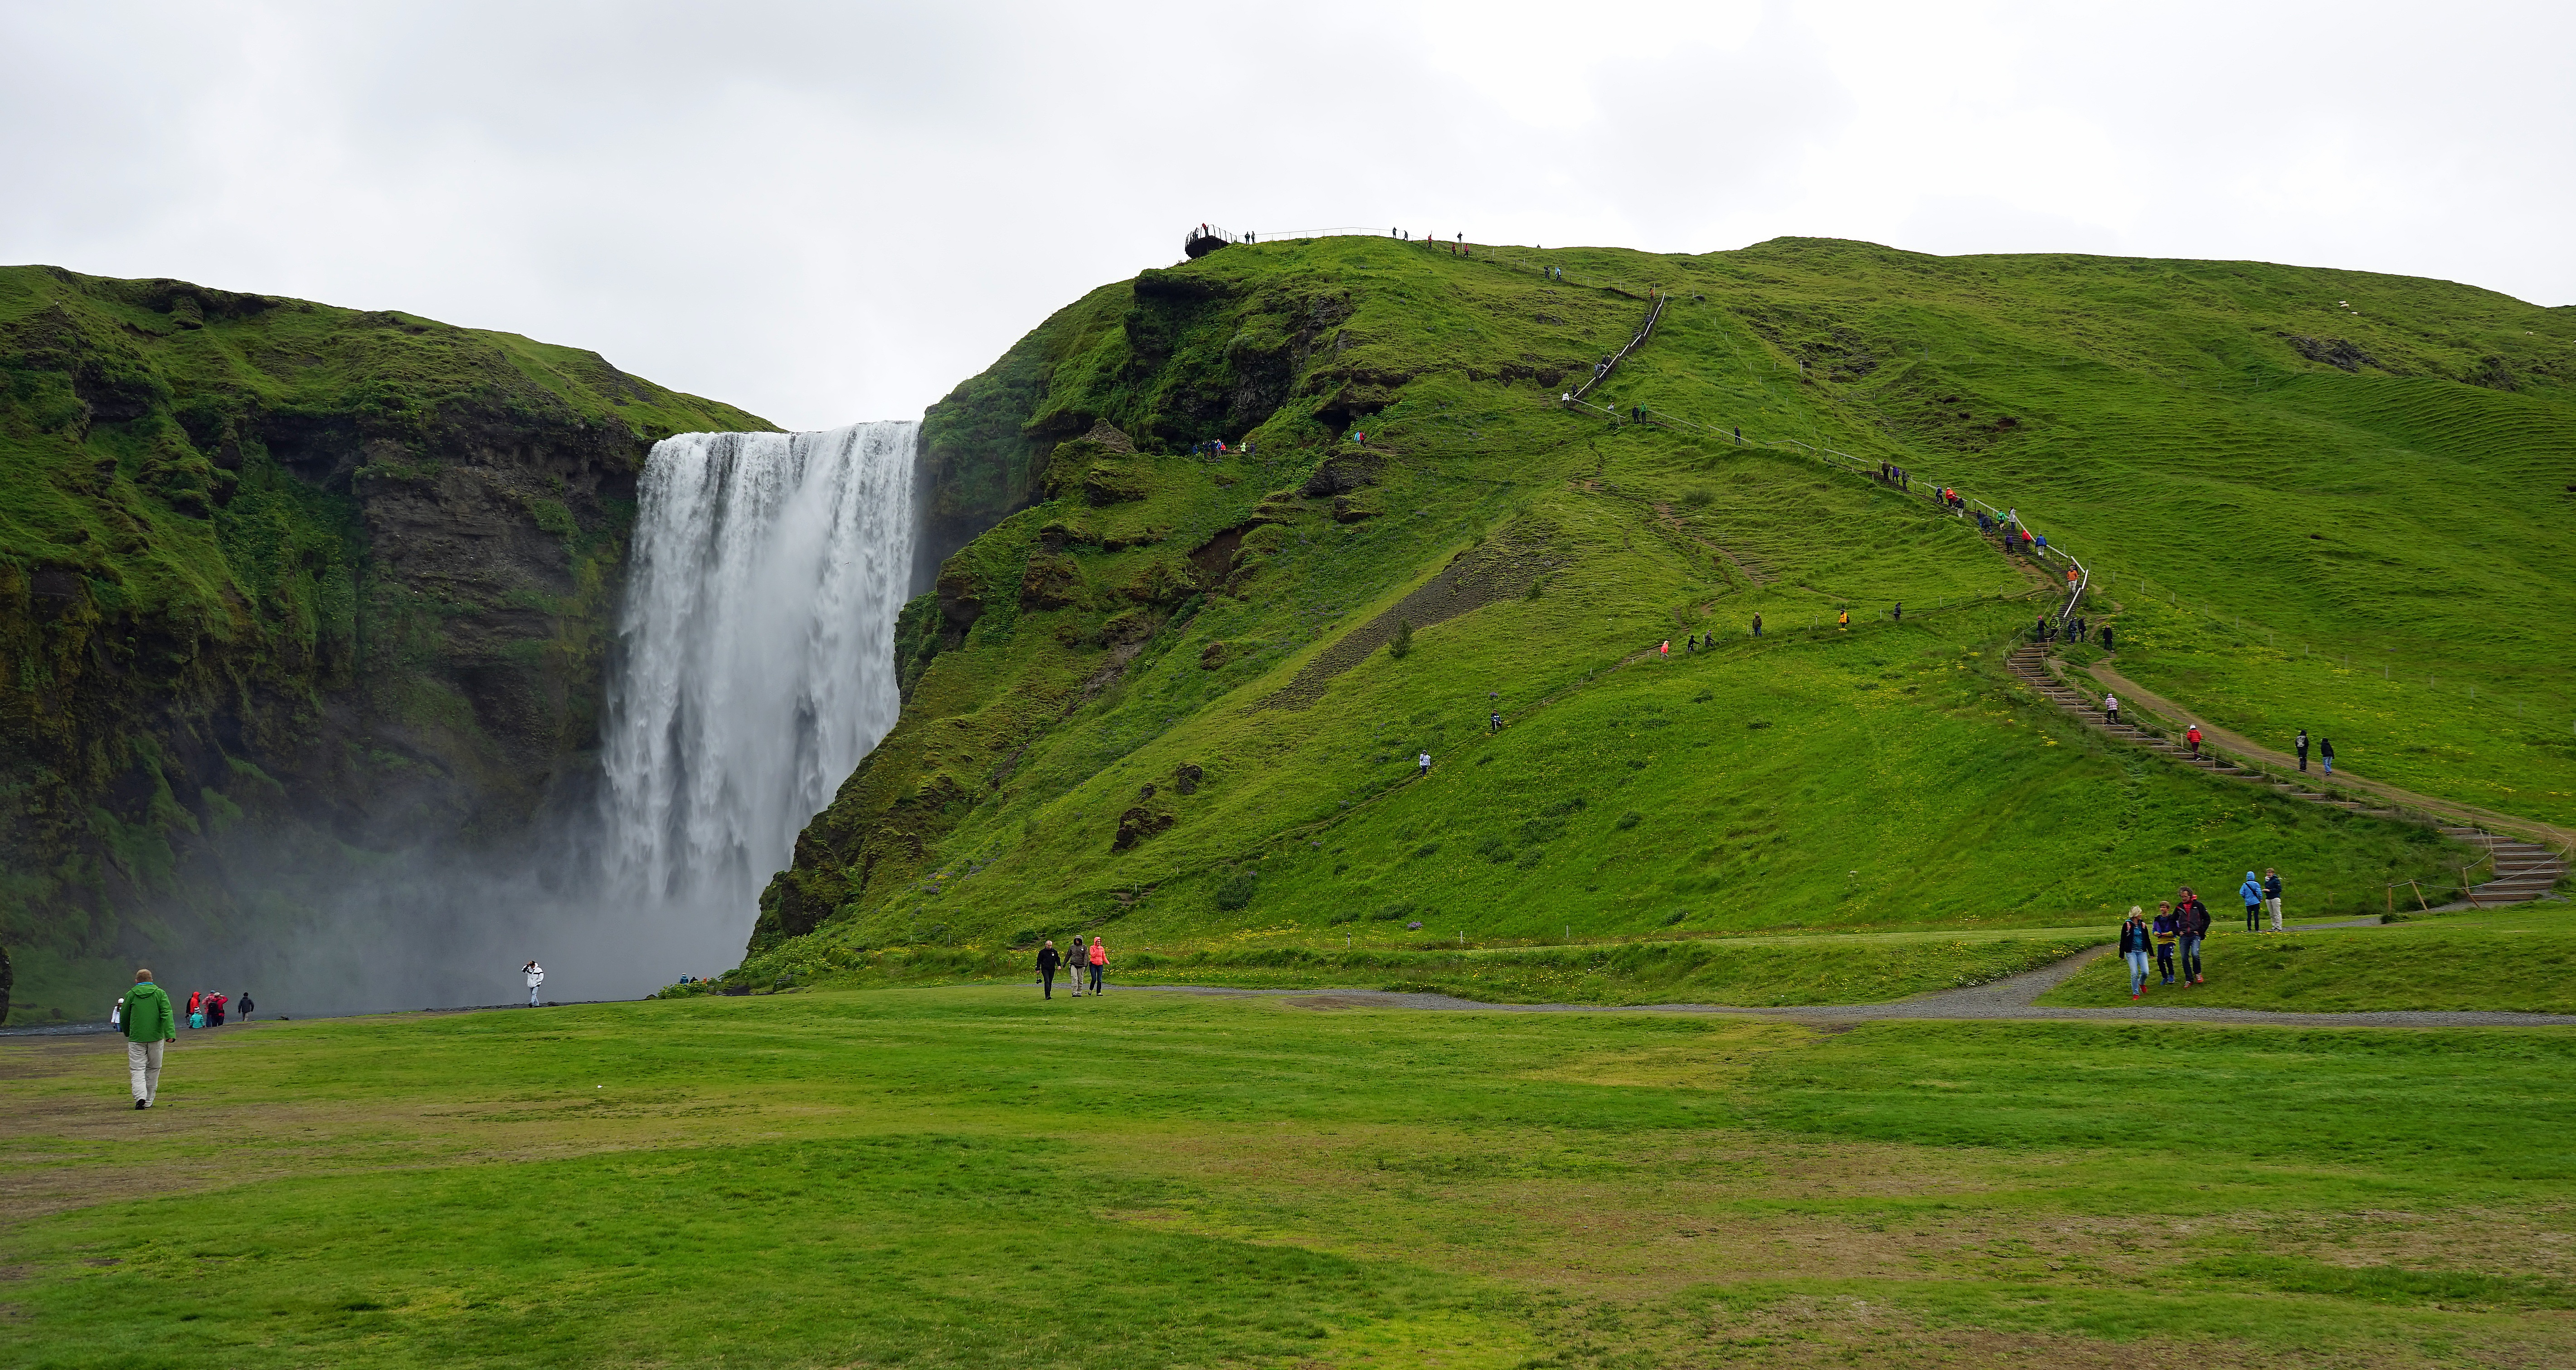
landscape, coast, water, waterfall, mountain, hill, mountain range, cliff, fjord, iceland, reservoir, highland, terrain, skogafoss, deep, plateau, fell, loch, water feature, force, landform, mountain pass, geographical feature, mountainous landforms